List of United States Army units with colonial roots

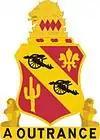
Distinctive Unit Insignia: 112th FA

Revolutionary War Campaigns: Battle of Trenton 1776; Battle of Princeton 1776, Battle of Monmouth,1778